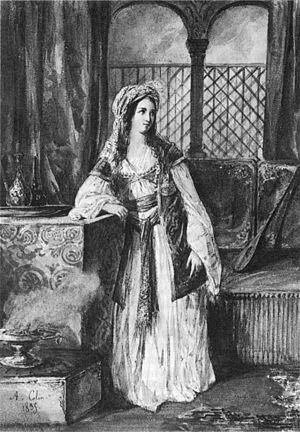
Marie-Cornélie Falcon est une cantatrice française, née à Paris le 28 janvier 1814 et morte le 25 février 1897.